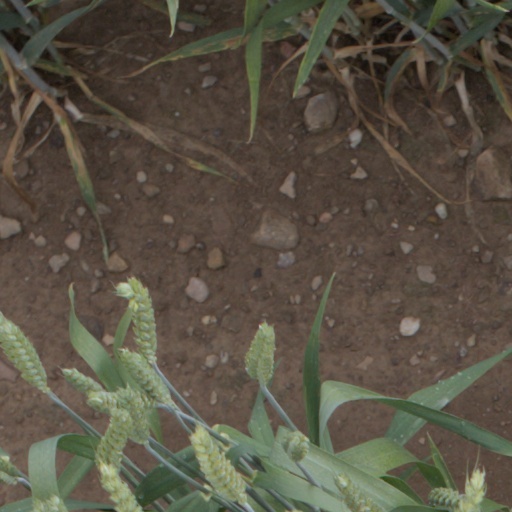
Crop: wheat